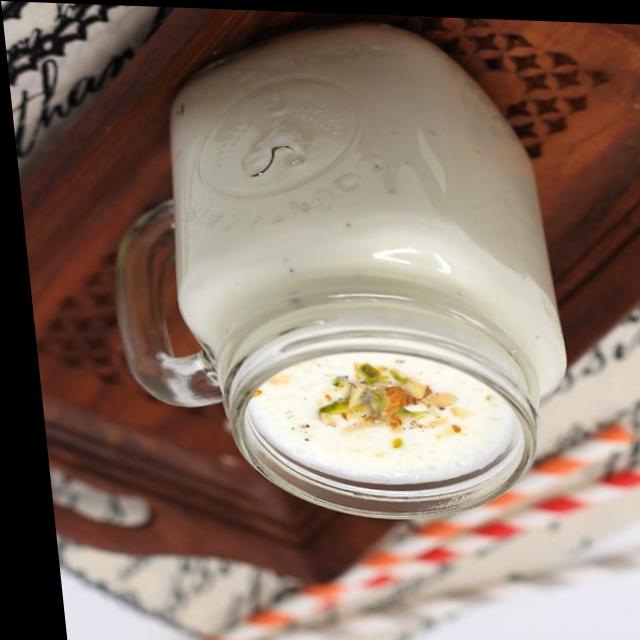
Dish: lassi